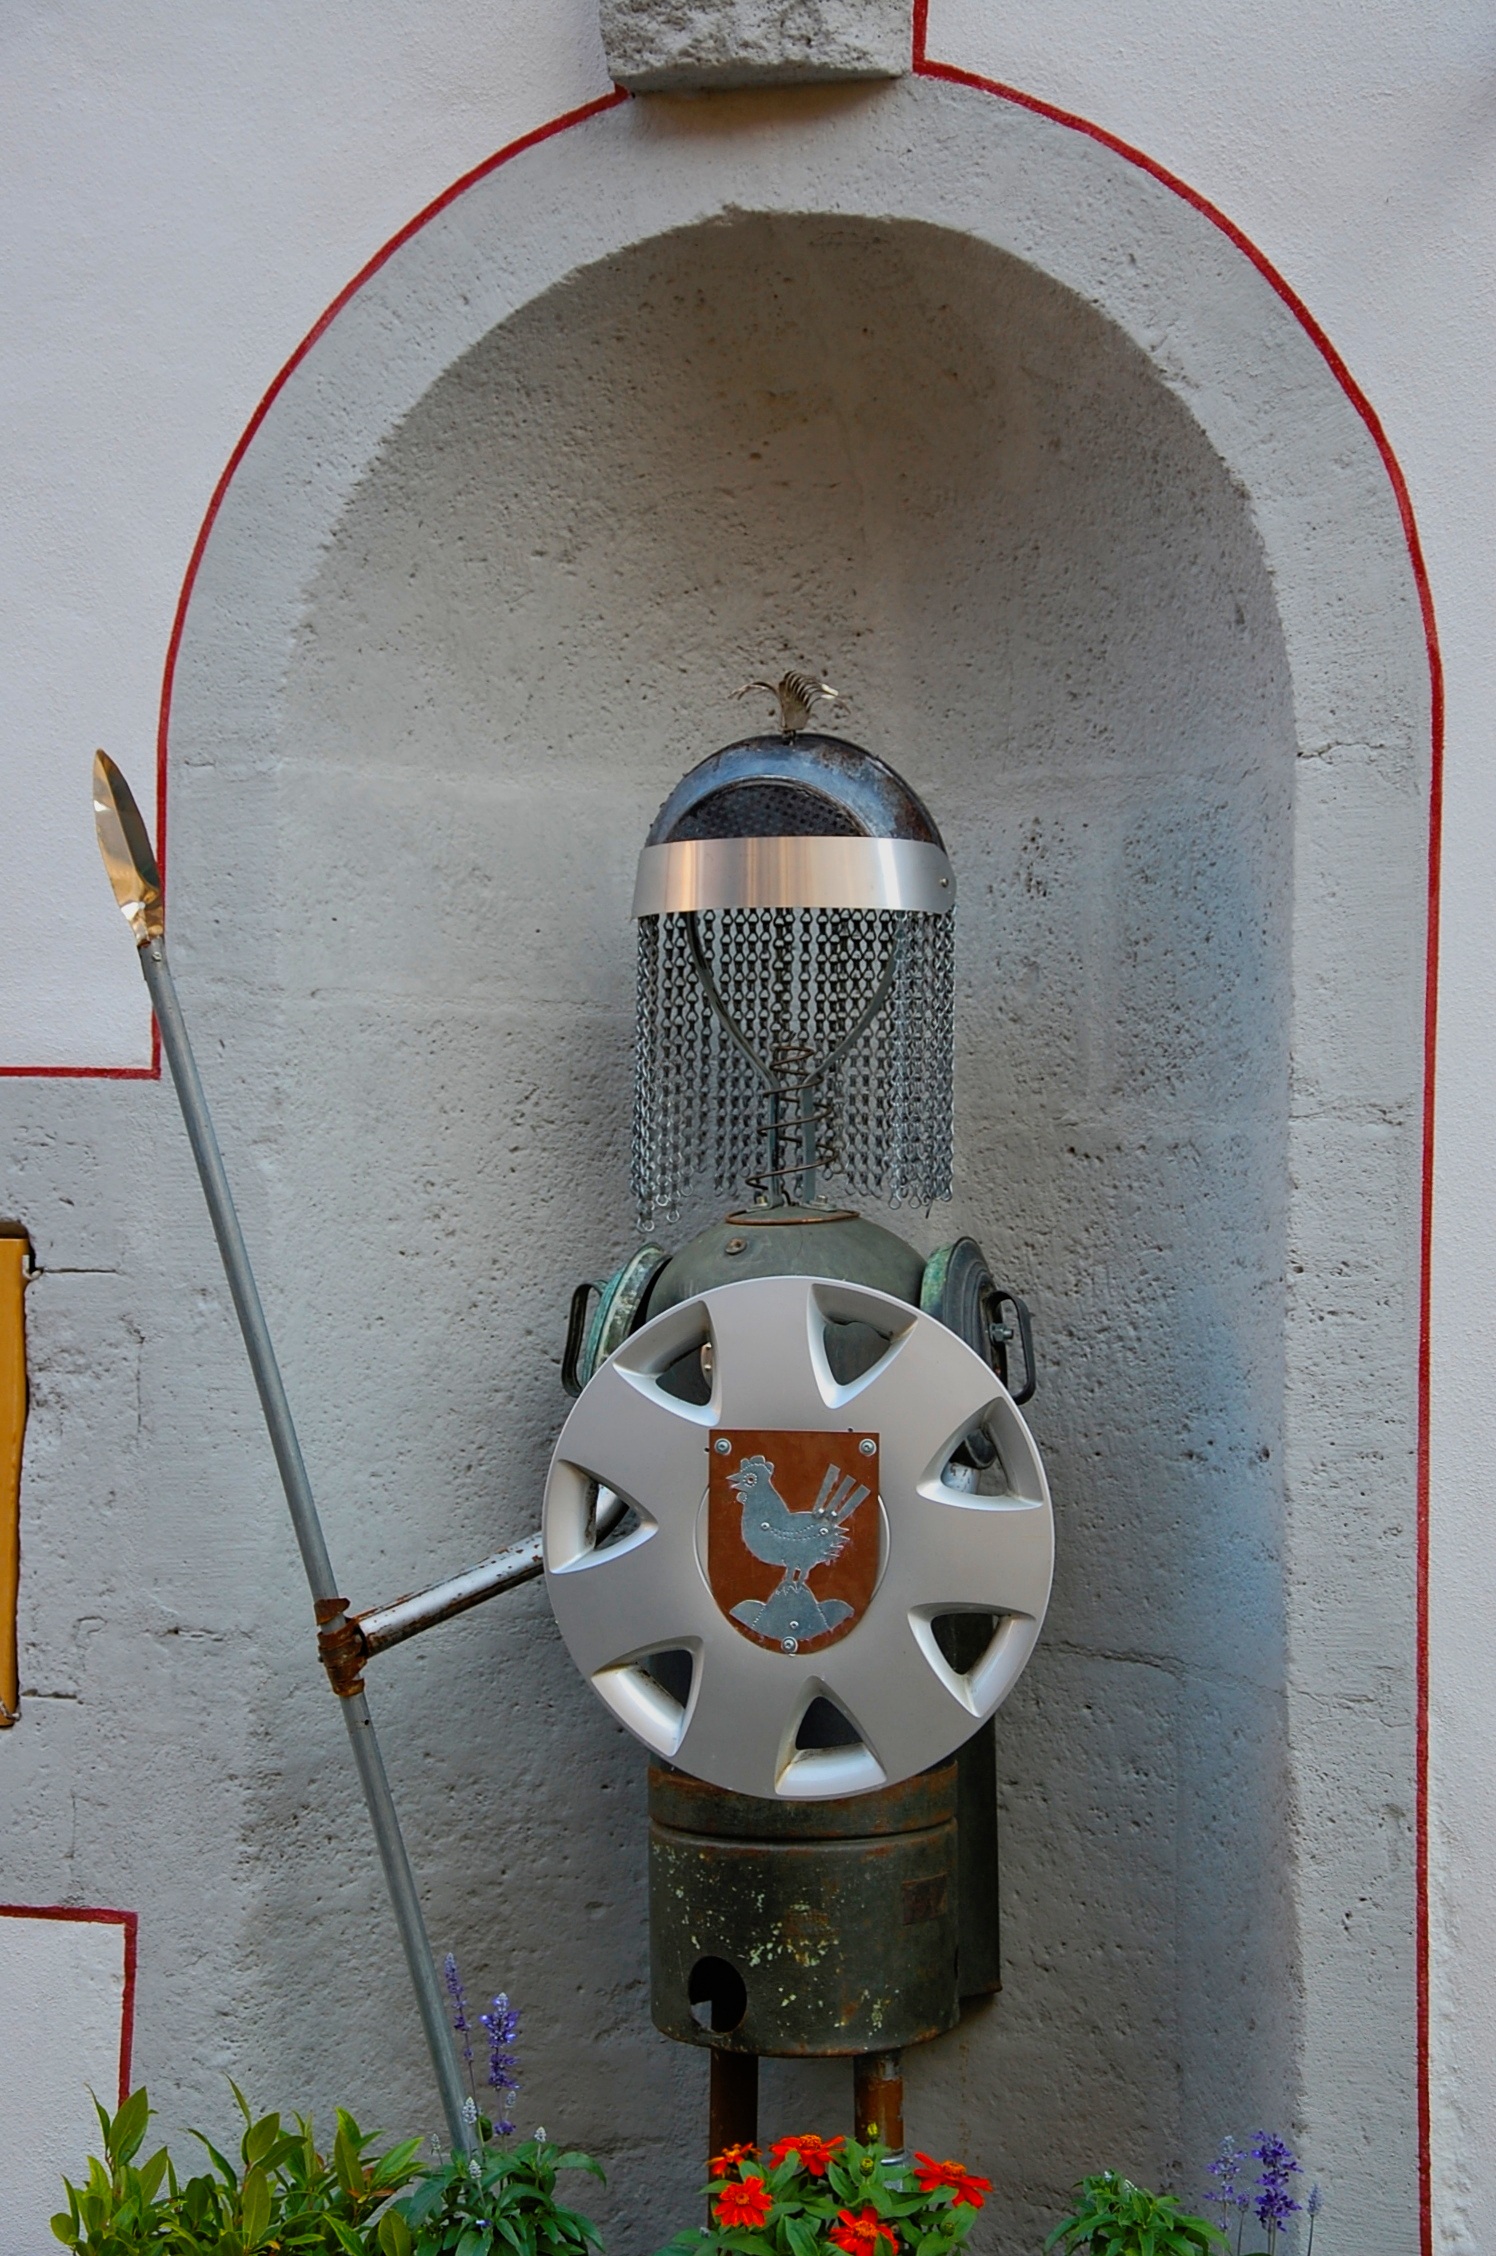
red, lighting, sculpture, art, figure, knight, shield, lance, shape, armor